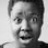
Emotion: surprise